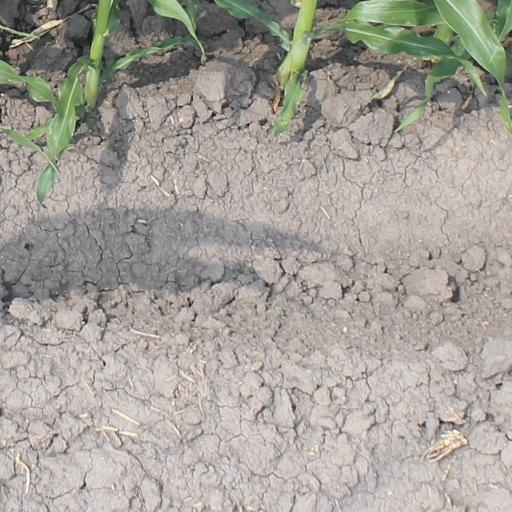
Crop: maize; corn